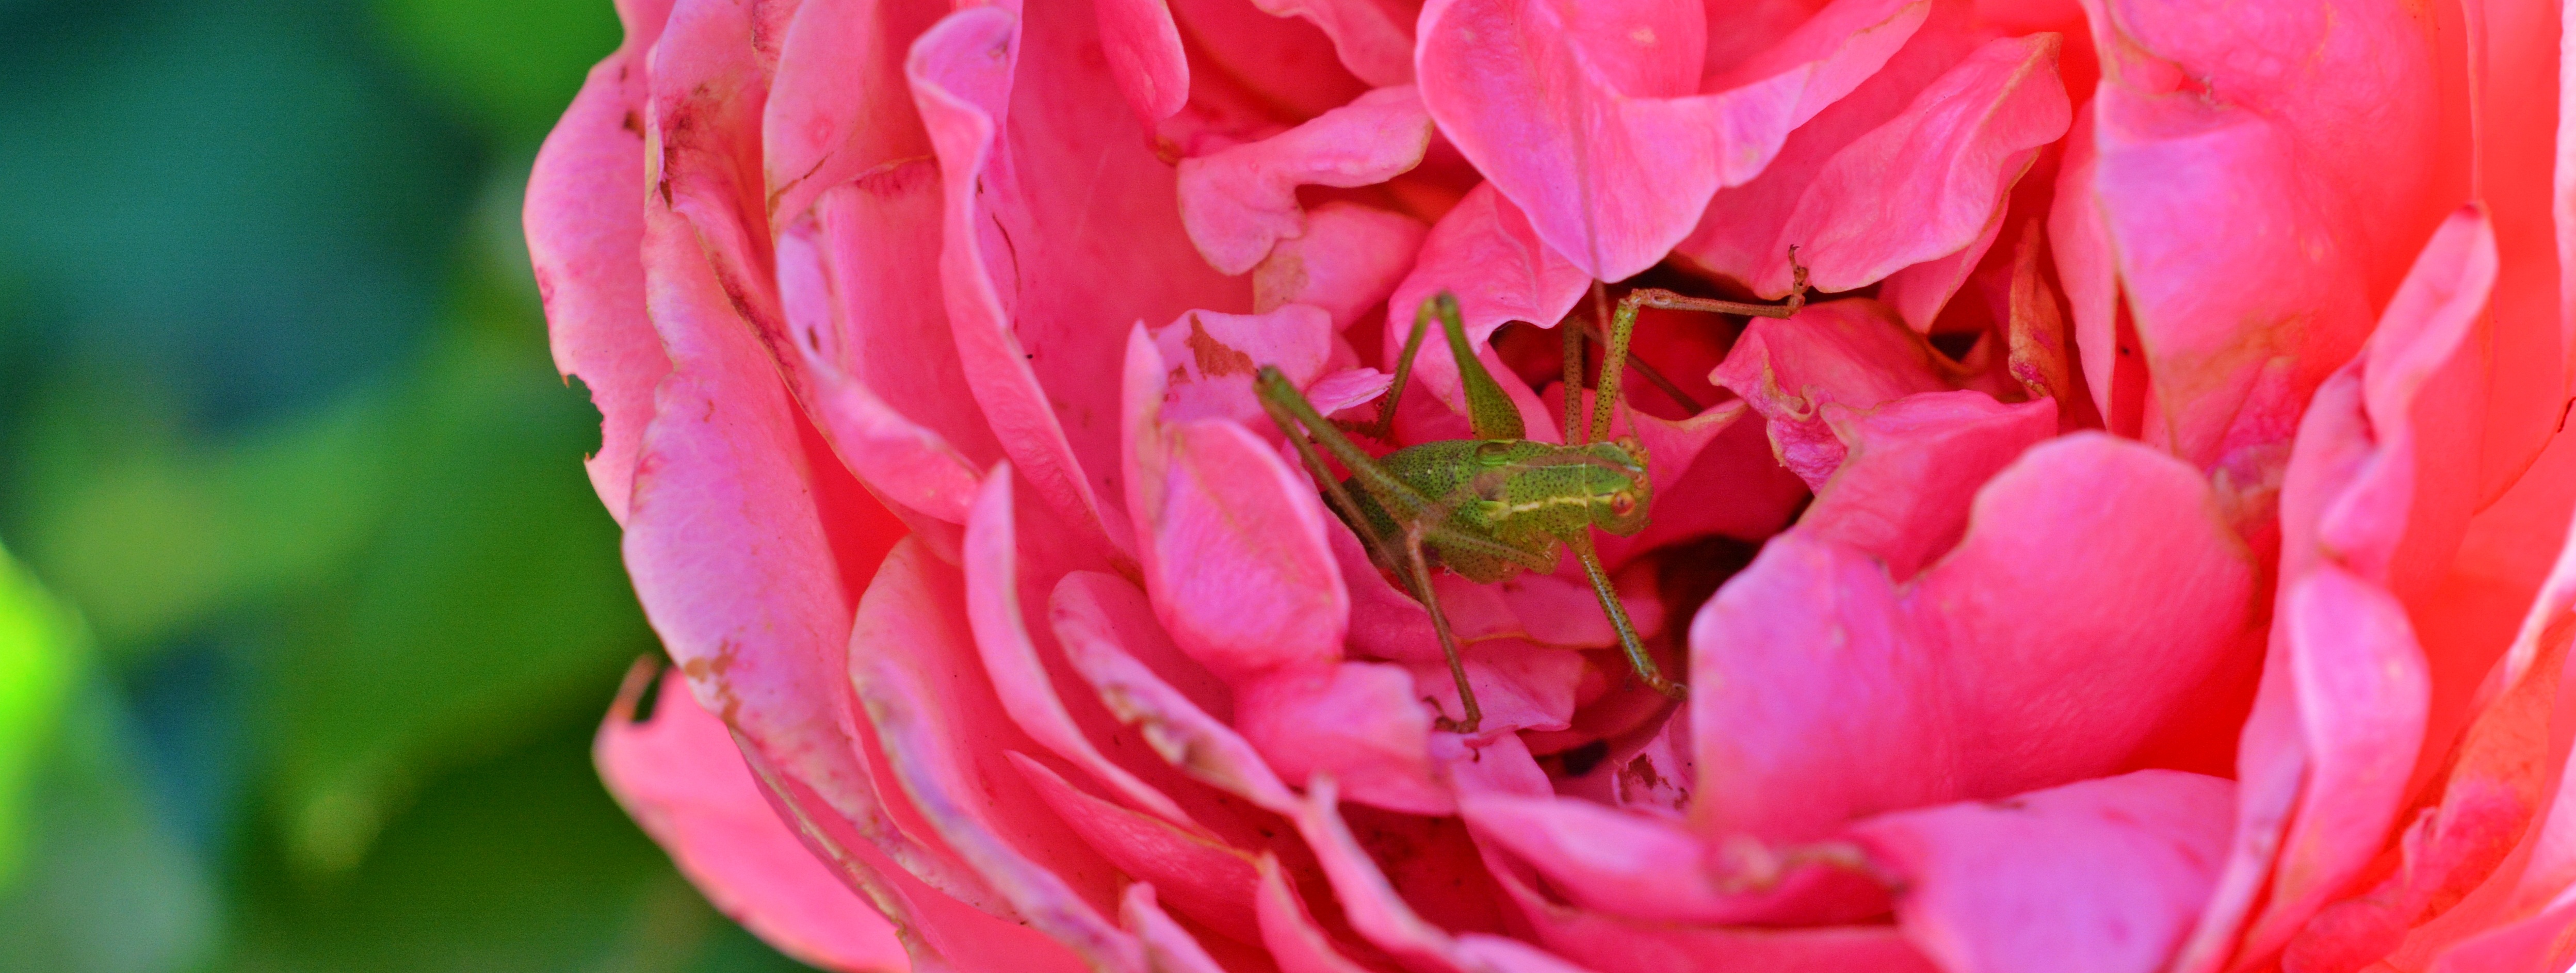
nature, blossom, plant, flower, petal, rose, insect, pink, close, flora, grille, creature, grasshopper, peony, macro photography, flowering plant, land plant